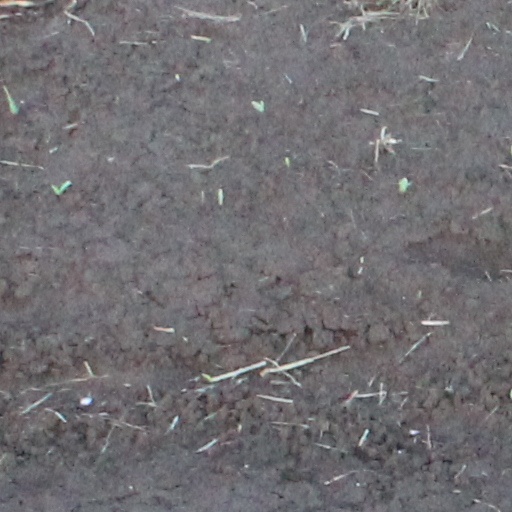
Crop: wheat